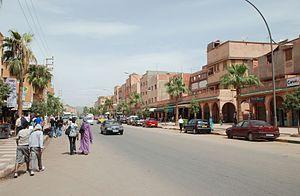
Rue principale de Khénifra au Maroc.
Khénifra est une ville du Moyen Atlas central au Maroc, nommée la « Ville rouge » en référence à la couleur rougeâtre peinte sur les façades des habitations de la ville, ou « Khénifra la zaïane » car elle a été bâtie sur les deux rives basaltiques de l'Oum Errabia et le dir.
Au Maroc, la définition de la « ville » ou des localités urbaines délimitées sur la base de codes géographiques, propre aux besoins du pays et mise en place par le Haut-Commissariat au plan, est double — administrative et statistique — et sert à déterminer la population urbaine à l'occasion des recensements.